Apollo Justice: Ace Attorney

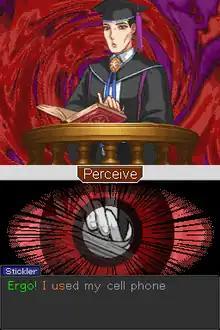
"Apollo Justice" introduces the "perceive" system, in which players look for nervous motions during witness testimonies.

"Apollo Justice: Ace Attorney" is, like the rest of the "Ace Attorney" series, a cross between the adventure game and visual novel genres. The player's goal is to defend their clients in four cases, and prove their innocence. The gameplay is separated into two types of situations: Investigations and trials.